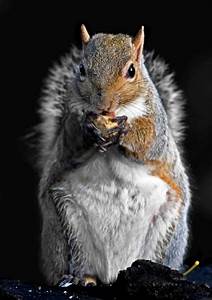
Label: scoiattolo